Actor Ichikawa Ebijūrō as Samurai

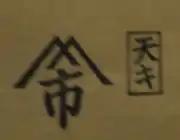
Yamaichi and Tenki hanmoto seals

The print displays two publisher seals. On the right is the mark of or , commonly known as . The firm operated in Osaka from 1816 into the 1850s, and published works by Gigadō Ashiyuki, Konishi Hirosada, Shunbaisai Hokuei, Sadamasu and Ryusai Shigeharu among others. Tenki used various publisher seals. This version features the "kanji" character 天 ("ten") followed by the "katakana" character キ ("ki") within a rectangle.